Kurtdereli Mehmet

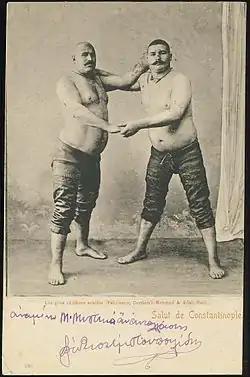
Mehmet Kurtdereli and Halil Adali, Ottoman postcard

Kurtdereli Mehmet Pehlivan (1864 in Bukurovo village near Tırnova – April 11, 1939 in Kurtdere village near Balıkesir) was a Turkish wrestler. He lived most of his life in the village of Kurtdere, 40 km from Balıkesir. He stood 6'5 (196 cm) tall and weighed 326 lb (148 kg).